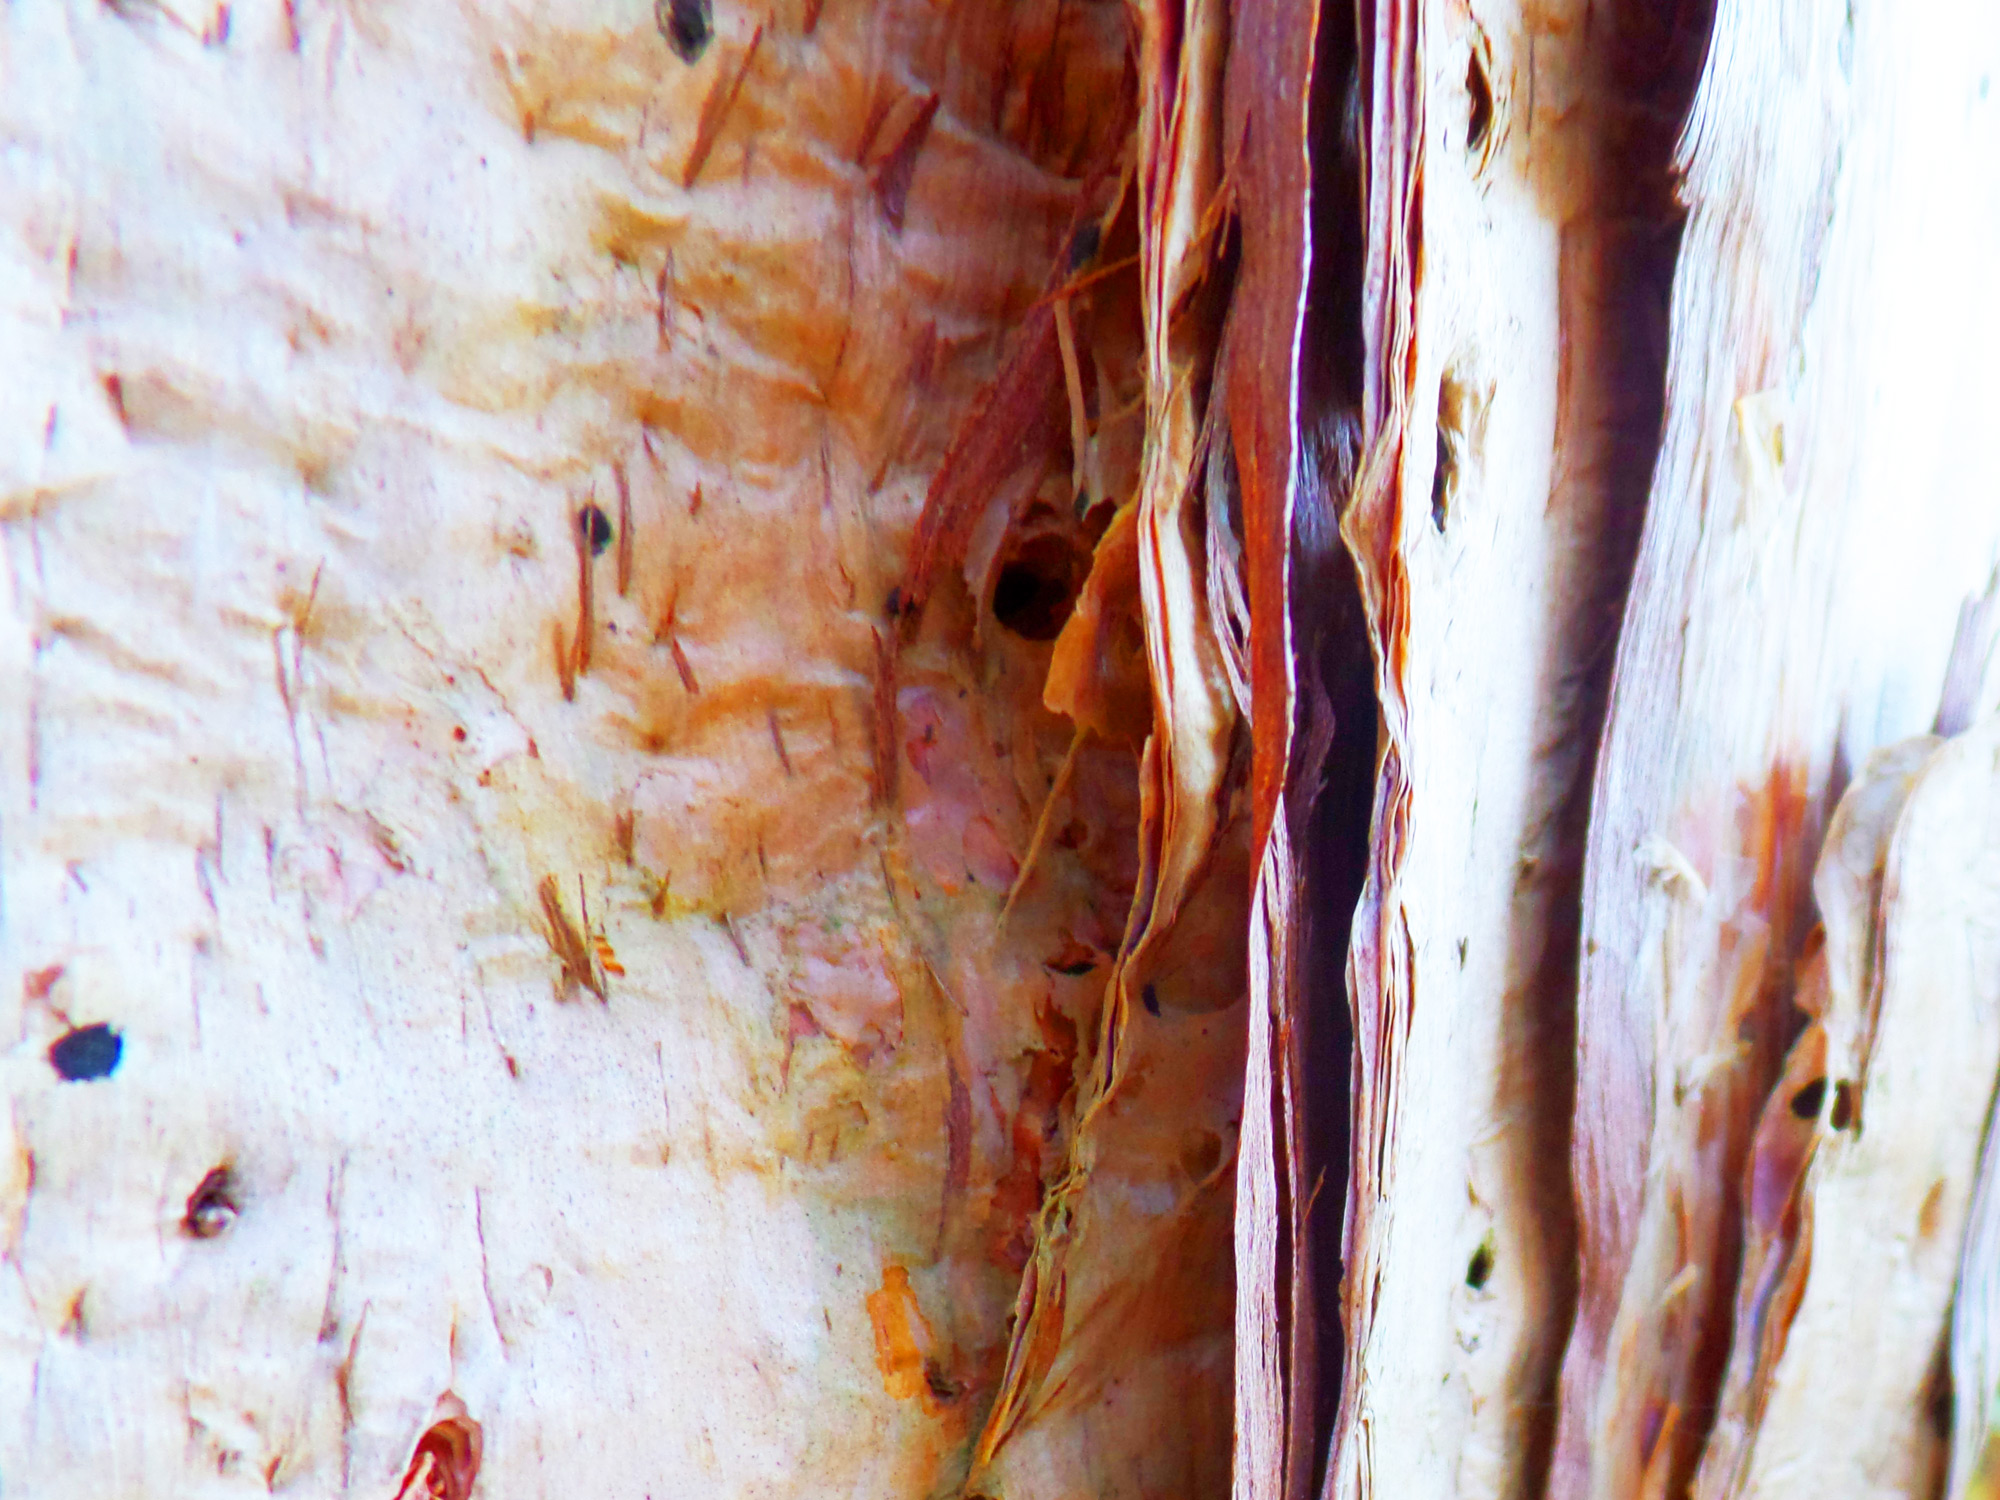
tree, wood, leaf, bark, formation, bush, color, close up, human body, trees, australia, nsw, geology, organ, burrillake